Chile–Venezuela relations

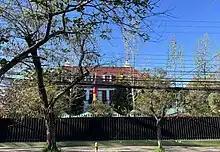
Former embassy of Venezuela in Santiago

In 1973, Chile experienced a coup d'état against the government of President Salvador Allende by General Augusto Pinochet. As a result, approximately 24,000 Chileans sought asylum in Venezuela. Many Chilean refugees returned to Chile in the 1990s after democracy was restored in the country.